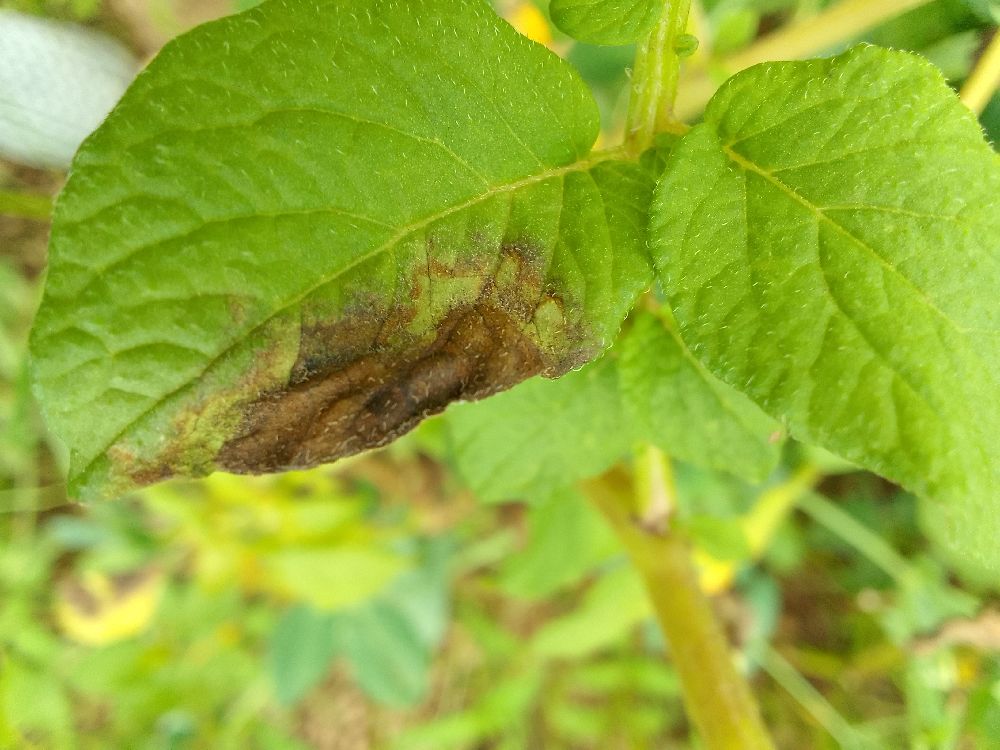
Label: Late blight